Center Point Covered Bridge

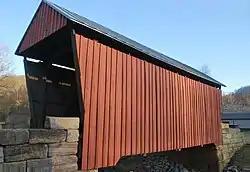
Center Point Covered Bridge, February 2009

The Center Point Covered Bridge is a historic covered bridge near Center Point, Doddridge County, West Virginia, United States.